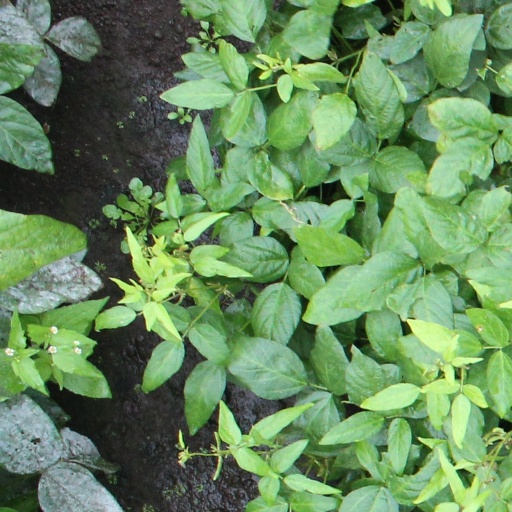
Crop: soybean